Finckenstein Palace

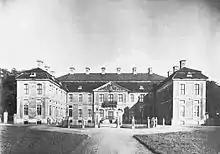
Photo of Schloss Finckenstein (1931)

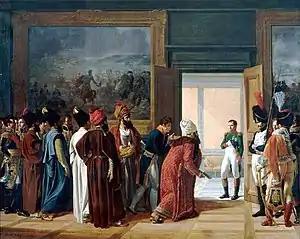
Persian Envoy Mirza Mohammad-Reza Qazvini meets with Napoleon to sign the Treaty of Finckenstein 27 April 1807 at Finckenstein Palace, by François Mulard.

Finckenstein Palace is a ruined Baroque palace situated in the village of Kamieniec, about 25 mi. (40 km) south of Elbląg, in northern Poland. Formerly part of West Prussia, it was designed by the architect John von Collas and erected in the years 1716–1720 by Prussian Field Marshal, Marquess, and Count Albrecht Konrad Reinhold Finck von Finckenstein. It remained in the possession of the Finck von Finckenstein family until 1782. After that the Counts Dohna-Schlobitten lived in it until 1945. Red Army soldiers set the palace on fire January 22, 1945, during their conquest of Prussia in World War II. The last owner/resident was Alfred (1917–1988), son of Hermann Dohna-Finckenstein (1894–1942).